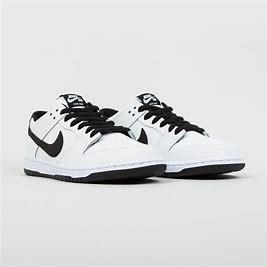
Brand: Nike
Model: SB Dunk Pro